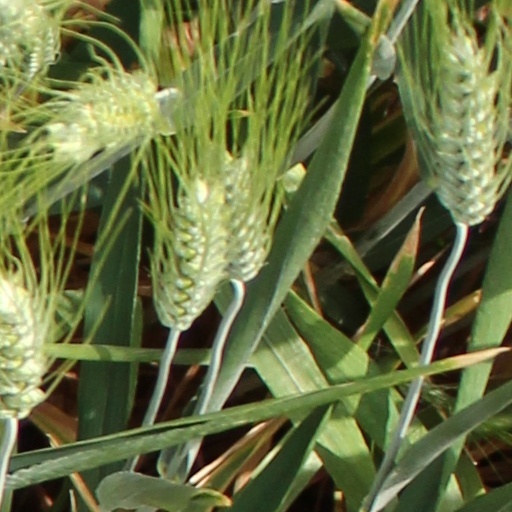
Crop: wheat